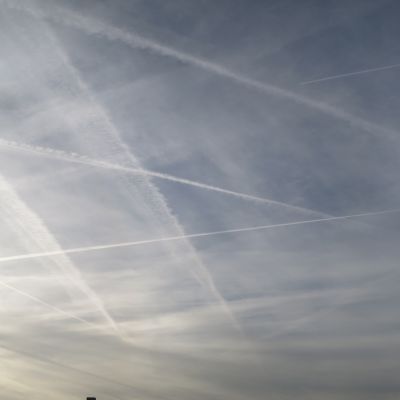
Cloud type: Contrail (Ct)